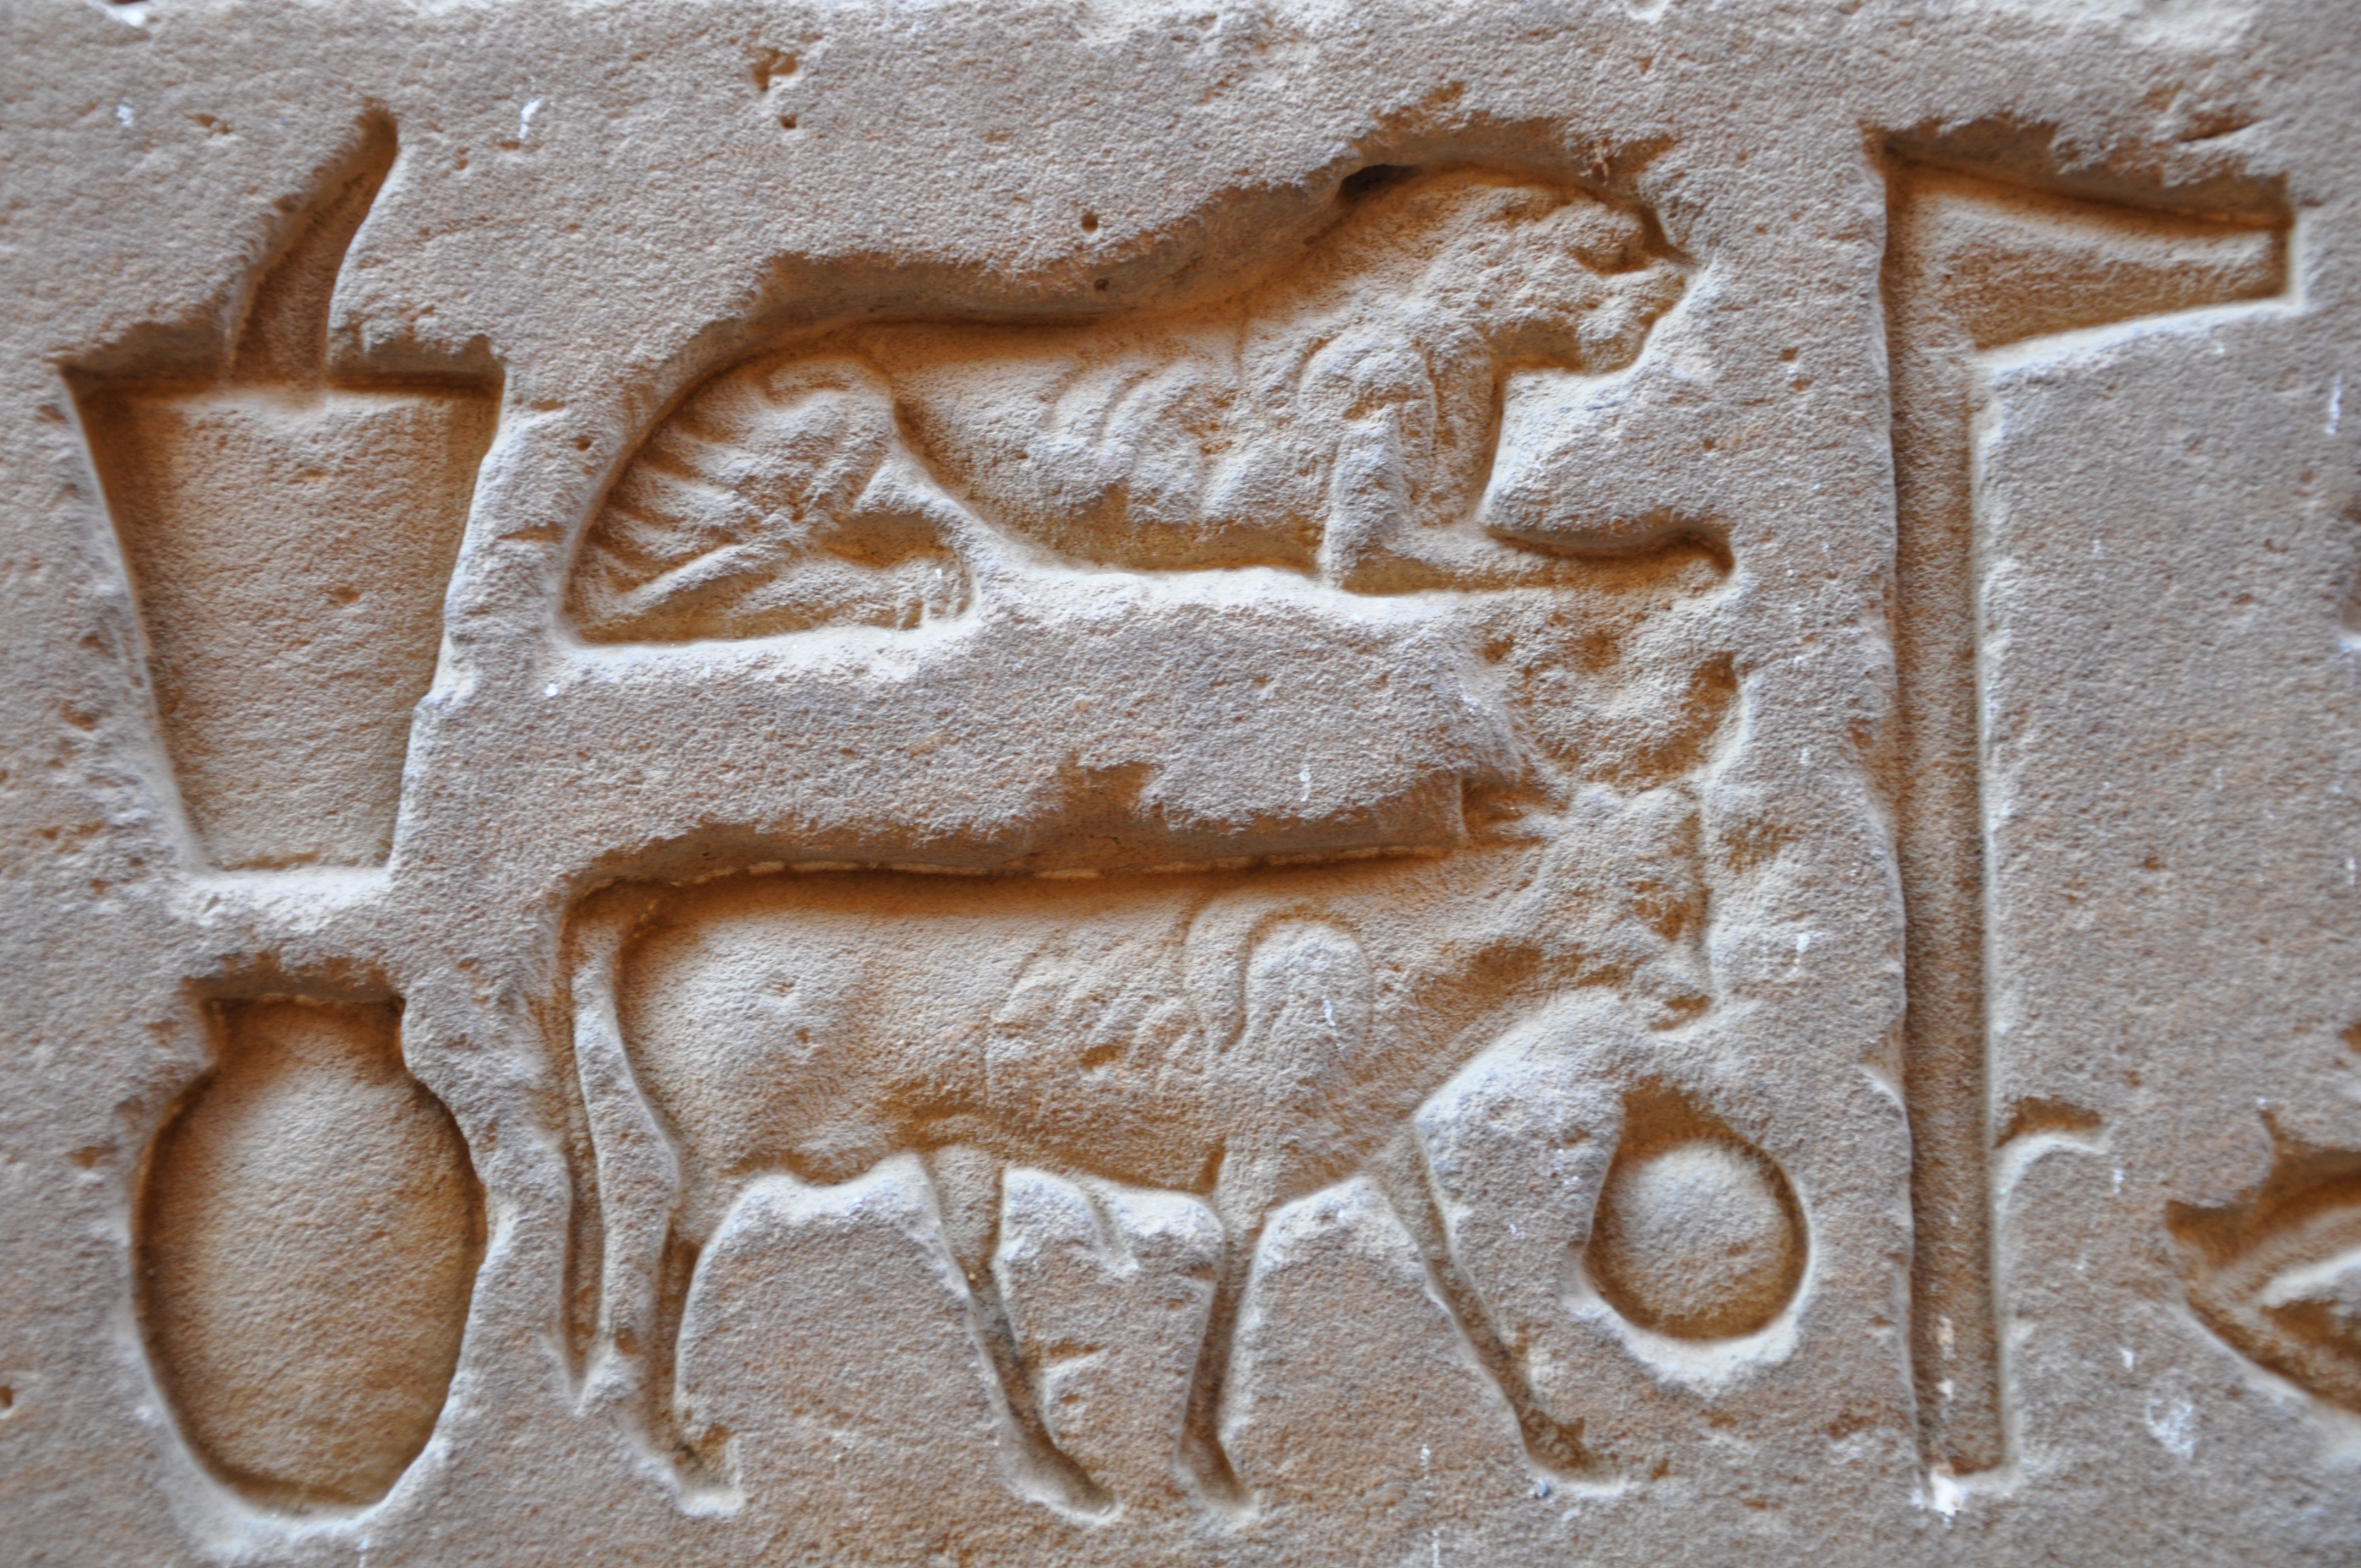
sand, wood, travel, statue, egypt, sculpture, art, temple, columns, history, pierre, carving, relief, pharaoh, hieroglyphs, nile, stone carving, ancient history, egyptian temple, edfu